Kunming Lake

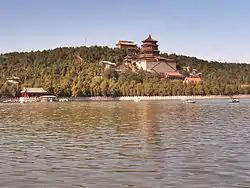
The Longevity Hill

Kunming Lake is a manmade lake whose predecessors were called "Wengshan (Jar Hill) Pond" and "Xihu Lake". They were reservoirs which had been used as sources of water both for the city and irrigation of fields over a period of 3,500 years. Guo Shoujing, a famous astronomer and engineer in his time, developed it into a reservoir for the capital of the Yuan Dynasty in 1291. The conversion of the area into an imperial garden was commissioned by the Qianlong Emperor with the work being carried out between 1750 and 1764. In the course of creating the gardens, the lake area was extended by a workforce of almost 10,000 laborers.